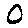
Label: 0